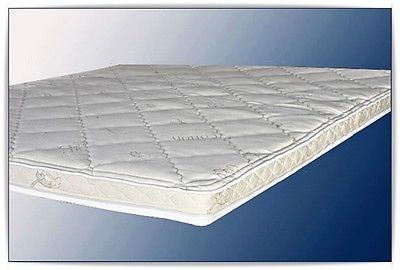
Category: sofa